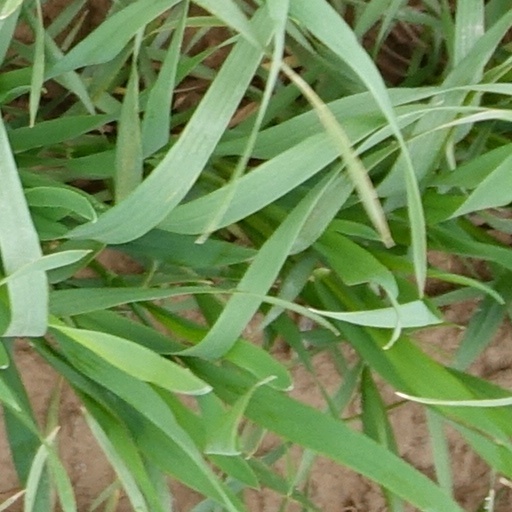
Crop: wheat